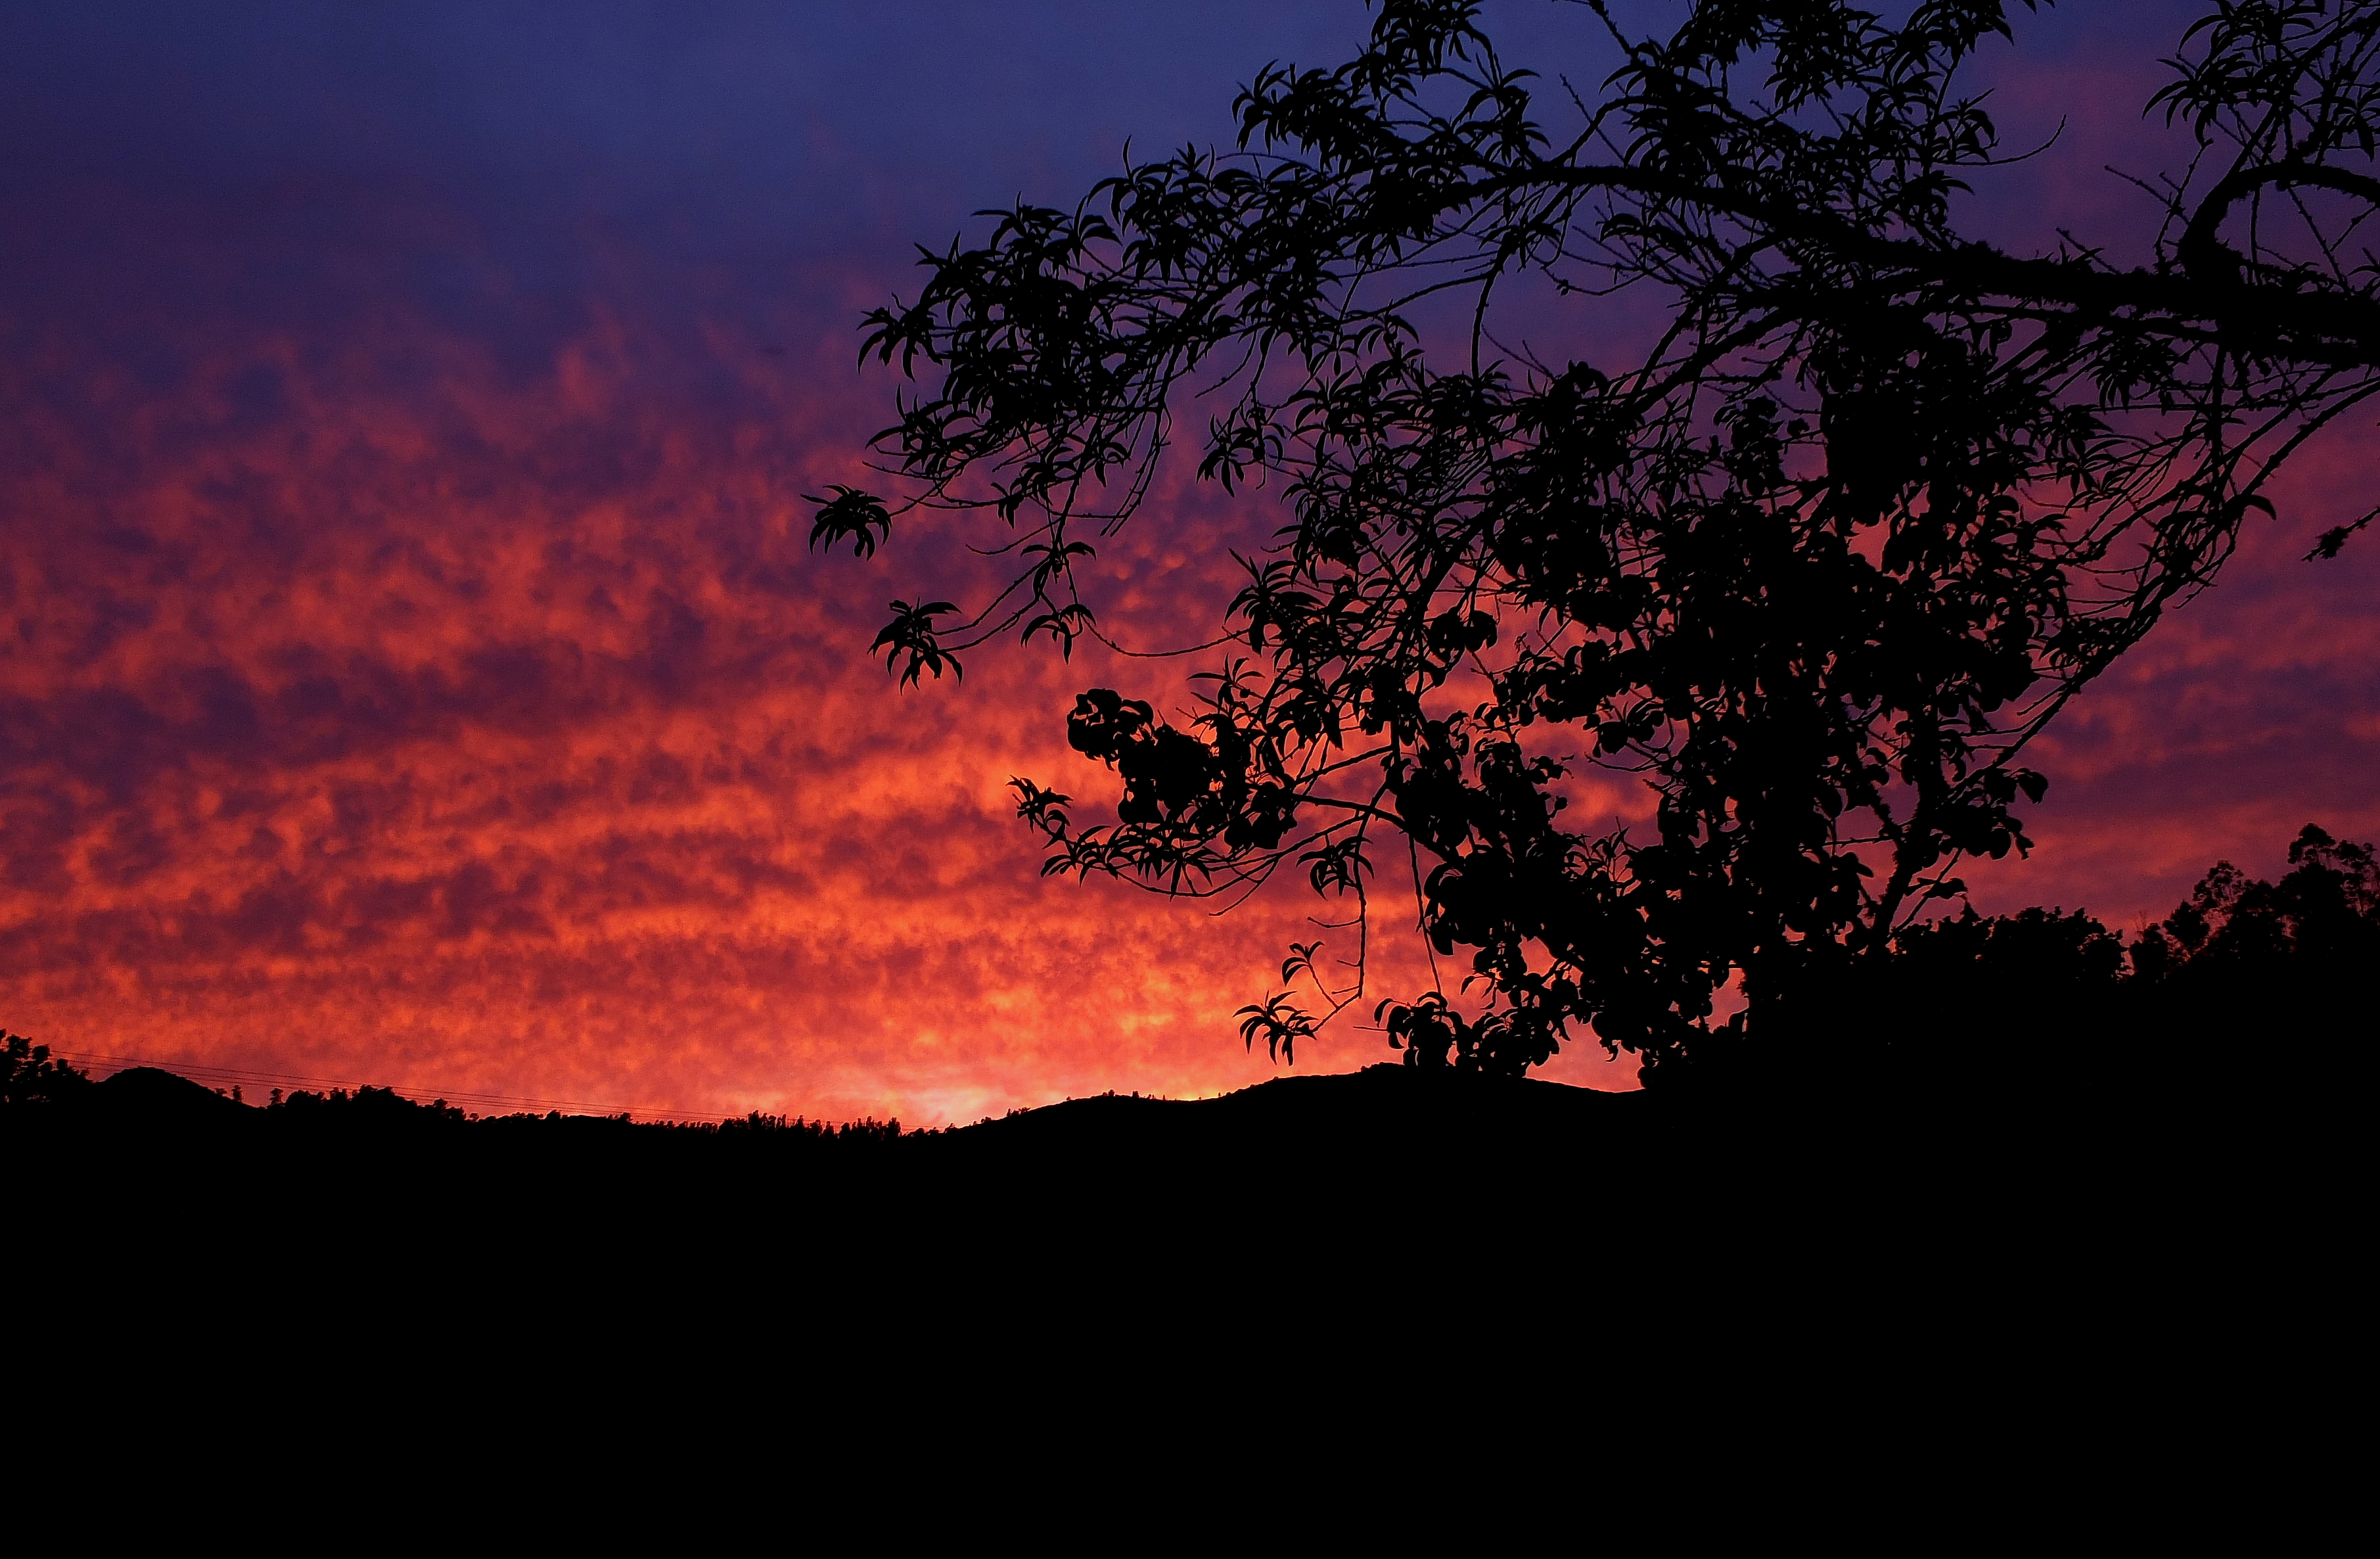
landscape, horizon, cloud, sky, sunrise, sunset, morning, dawn, atmosphere, dusk, evening, darkness, spain, puestadesol, galicia, paisajes, atardecer, bolinas, espana, ggl1, gaby1, gphoto, cotobade, aguasantas, fujifilmxs1, afterglow, atmospheric phenomenon, red sky at morning